Abbott's duiker

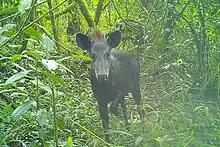
Abbott's Duiker

Less than 1,500 Abbott's duiker are estimated to be left in the world, with no captive population. They are threatened by habitat destruction and poaching.